List of metropolitans and patriarchs of Kyiv

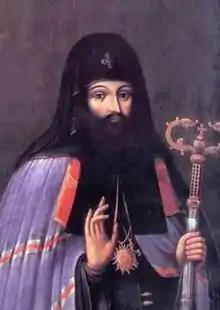
Petro Mohyla

Some clergy in the Commonwealth refused to subscribe to the Union of Brest and continued with the old rites and their allegiance to the Ecumenical Patriarch. More than 25 years of struggles within parishes for possession of church buildings and monasteries ensued. In 1620, the patriarch of Jerusalem — Theophanes III — entrenched the schism by establishing an "Exarchate of Ukraine" for those dissenting clergy and laity who refused to conform to the union. Parallel successions to the title of "Metropolitan of Kiev, Galicia and all Rus'" continued until 1686. In that year, the Metropolis was transferred to the jurisdiction of the Patriarchate of Moscow, which then assumed the right to consecrate the Kievan metropolitans.